History of radar

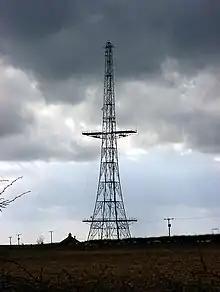
A British Chain Home transmitter antenna, the first comprehensive radar system

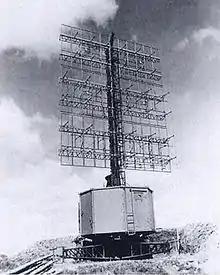
The German "Freya" worked at higher frequencies, and was thus smaller than its Chain Home counterpart.

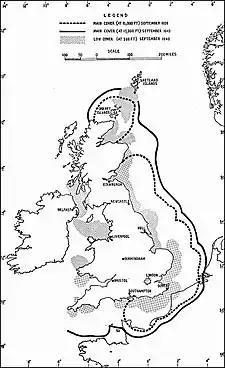
Chain Home Radar Coverage 1939–1940

The history of radar (where radar stands for "radio detection and ranging") started with experiments by Heinrich Hertz in the late 19th century that showed that radio waves were reflected by metallic objects. This possibility was suggested in James Clerk Maxwell's seminal work on electromagnetism. However, it was not until the early 20th century that systems able to use these principles were becoming widely available, and it was German inventor Christian Hülsmeyer who first used them to build a simple ship detection device intended to help avoid collisions in fog (Reichspatent Nr. 165546 in 1904). True radar which provided directional and ranging information, such as the British Chain Home early warning system, was developed over the next two decades.